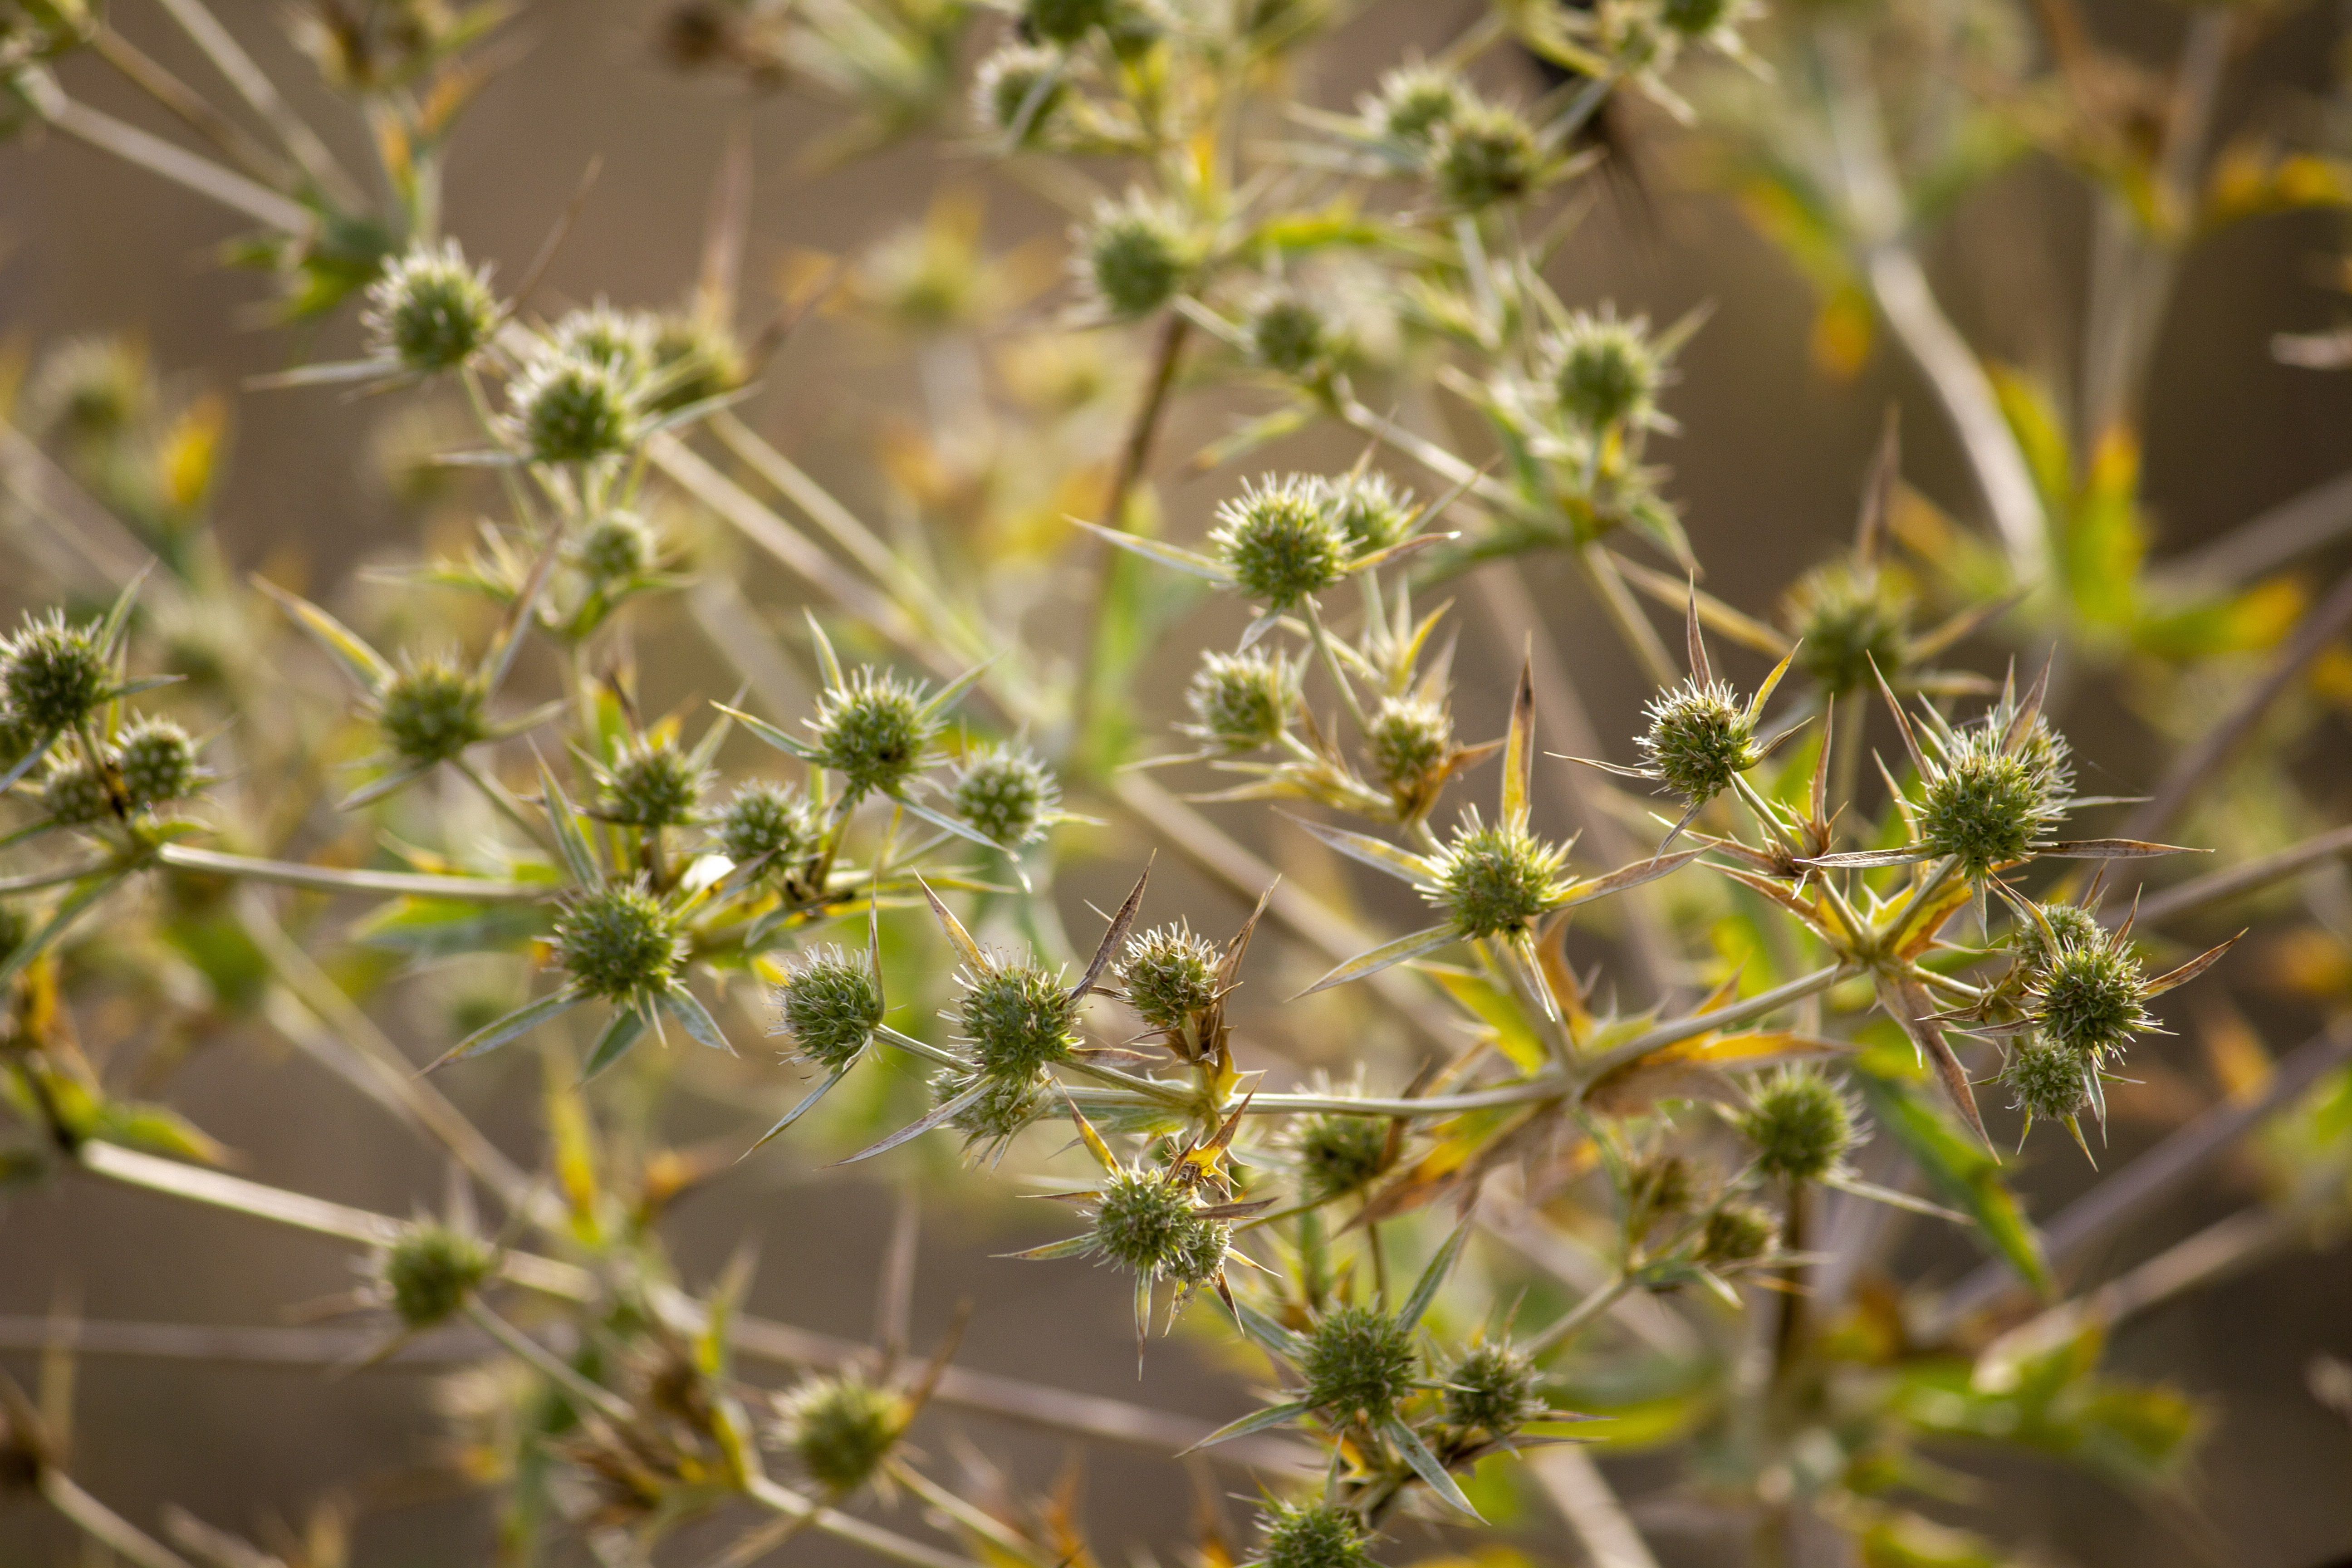
macro, flower, summer, autumn, thorn, plant, subshrub, flowering plant, grass, annual plant, plant stem, wildflower, perennial plant